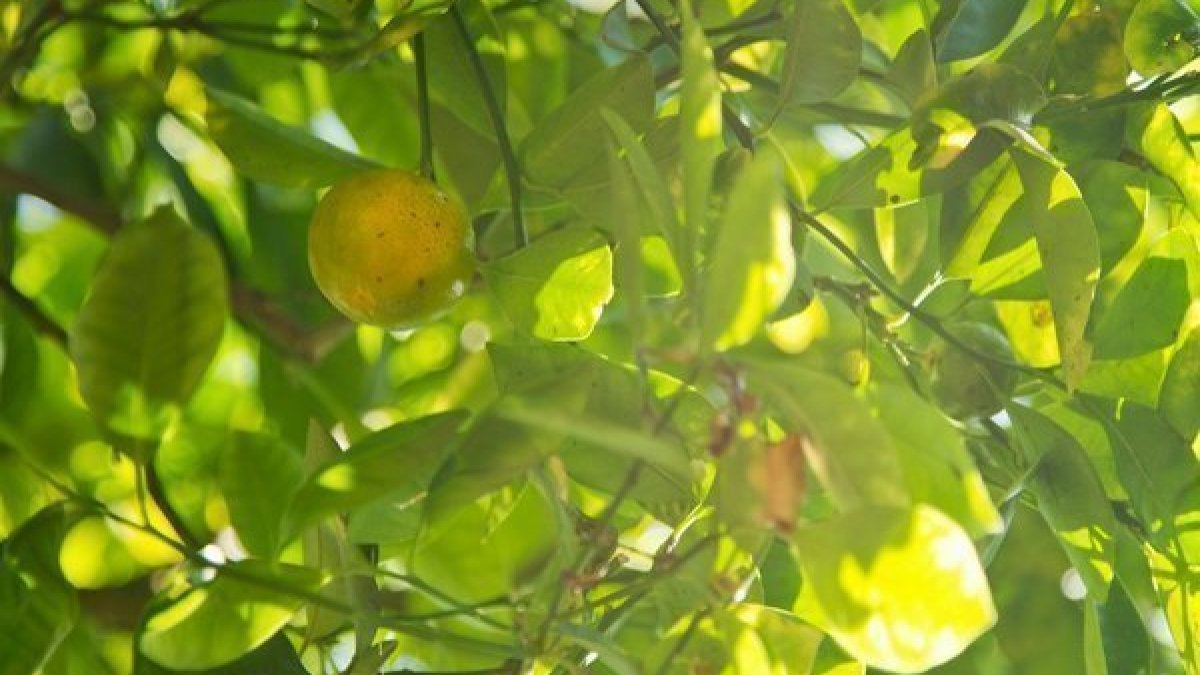
Label: Orange